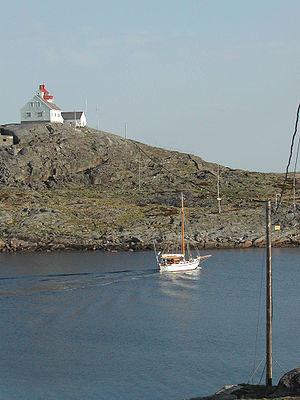
Le phare de Myken est un phare côtier de la commune de Rødøy, dans le Comté de Nordland. Il est géré par l'administration côtière norvégienne.